Ağrı

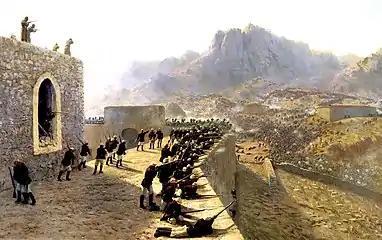
Defence of Doğubayazıt during the Russo-Turkish War (1877–78) by Lev Lagorio

The Dogubayazit district in the 19th century he town witnessed conflicts in the Ottoman–Persian War, when Abbas Mirza, commander-in-chief of Qajar Iran, occupied the town in 1821, and later in 1856, when it was attacked by Russia and taken by the Russians during the Russo-Turkish War (1877–1878). When the Russians retreated, most of the local Armenians left with them to build Yeni Beyazıt (now Gavar in Armenia) on the shores of Lake Sevan.